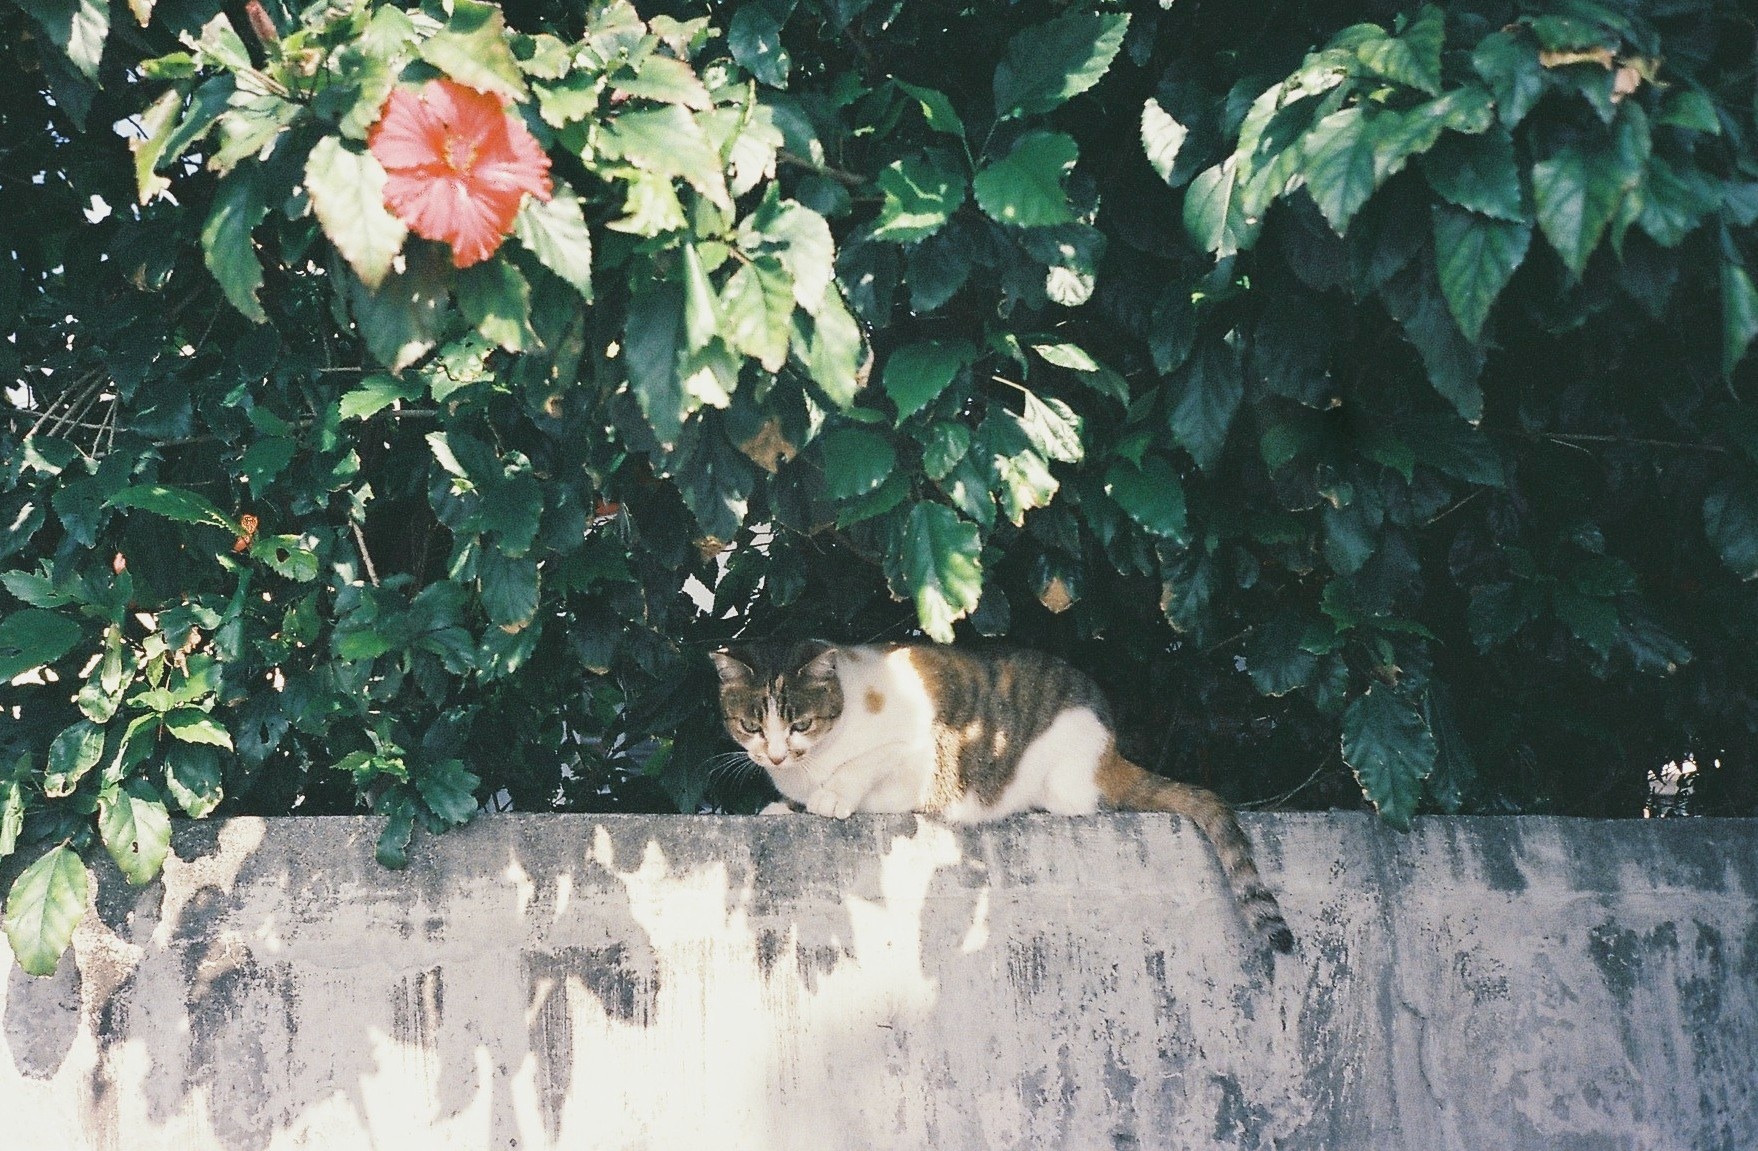
tree, nature, plant, leaf, flower, animal, wall, cat